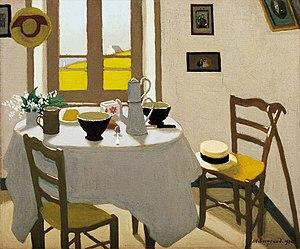
La chambre blanche par le peintre suisse Marius Borgeaud, 1924, huile sur toile, collection privée, CR 289.
Marius Borgeaud, né à Lausanne le 21 septembre 1861, et mort à Paris le 16 juillet 1924, est un peintre suisse.